SPEARpesticides

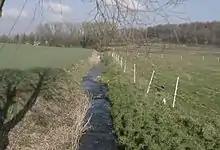
Typical stream in an agricultural landscape

SPEAR (Species At Risk) is a trait based biological indicator system for streams which quantitatively links pesticide contamination to the composition of macroinvertebrate communities. The approach uses species traits that characterize the ecological requirements posed by pesticide contamination in running waters. Therefore, it is highly specific and only slightly influenced by other environmental factors. SPEAR is linked to the quality classes of the EU Water Framework Directive (WFD)